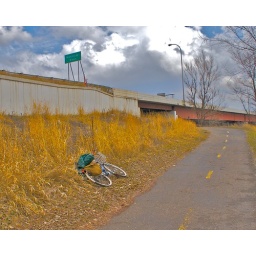
going under the I-694 bridge at the mississippi river